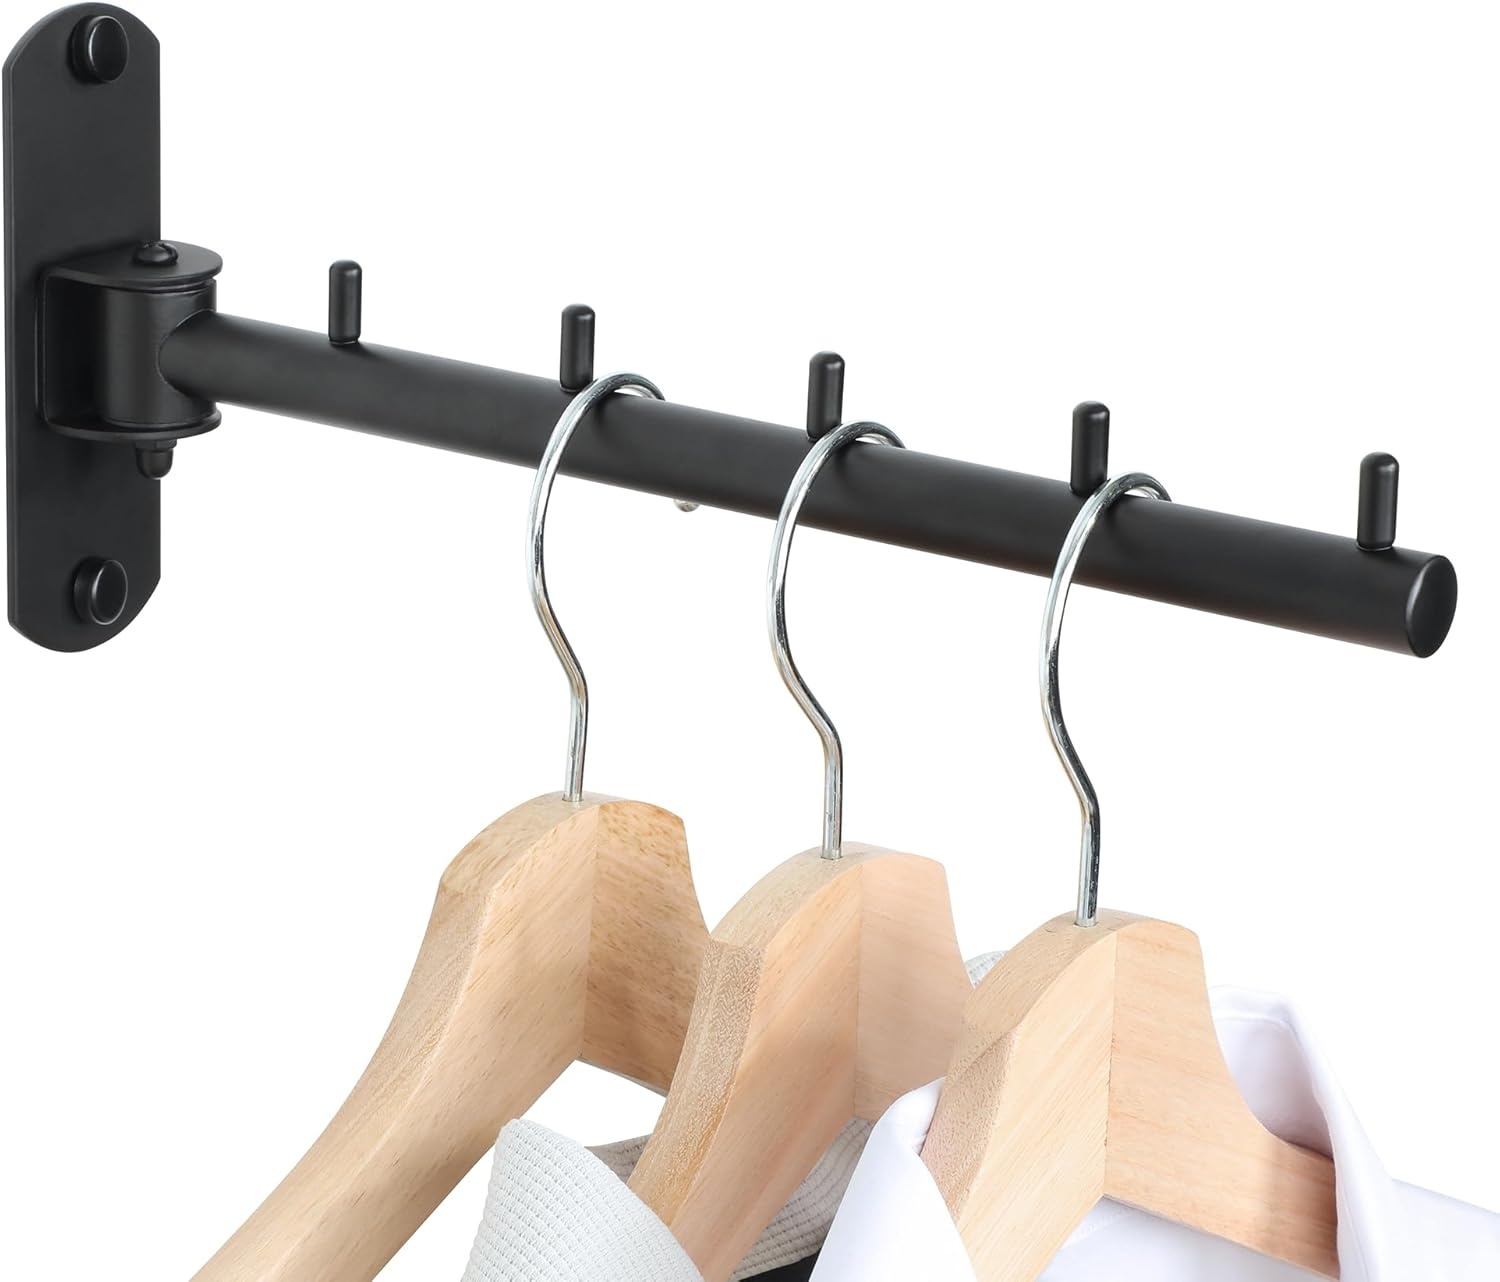
Swing Clothes Hanger, Wall Mounted Garment Bar-Hanger Holder Hooks, Heavy Duty Folding Drying Rack, Space Saving Clothing Hanging System, Closet Storage Organizer, Black
Overview Color : Black Brand : Mooche Material : Stainless Steel Finish Type : Painted" or "Black Powder Coated Mounting Type : Wall Mount About this item 【Premium Quality Material】Constructed of quality stainless steel, the folding clothes hanger rack is coated in ultra high temperature black spraying for a rust-proof, sturdy, and corrosion-resistant finish, which allows you to hang wet clothes without oxidation, fading and paint off 【Large Storage Space】With the design of 5 hanging hooks and longer hook distance, the coat rack is very adaptable to the number of different items including clothes, hat, bag, necklaces or anything you may need to hang, which enables you to take out them in a quick, accessible way. 【Multiple Applications】180 degrees swing (left or right) provides an extra storage space for you whenever you need, while you can close it up for saving space when you don’t use it. Its simple and elegant design is ideal for closet, bedroom, bathroom, laundry room or even retail shop. 【Heavy Duty Design】The thickened stainless steel metal and bigger rod material enable it to carry a weight of at least 30 pounds. Extremely durable enough to hold a good amount of clothes or heavy winter coats. Invest in lasting durability with a clothes hanger rack that stands the test of time. 【Easy To Install】All high quality mounting hardware and instructions are included in the package. It will be super-easy to install your hanger rack and start hanging your clothes.
Brand: Mooche
Category: Home & Garden > Household Supplies > Storage & Organization > Clothing & Closet Storage > Closet Organizers & Garment Racks > Garment Racks